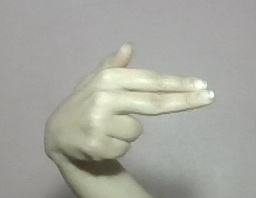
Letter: ghain